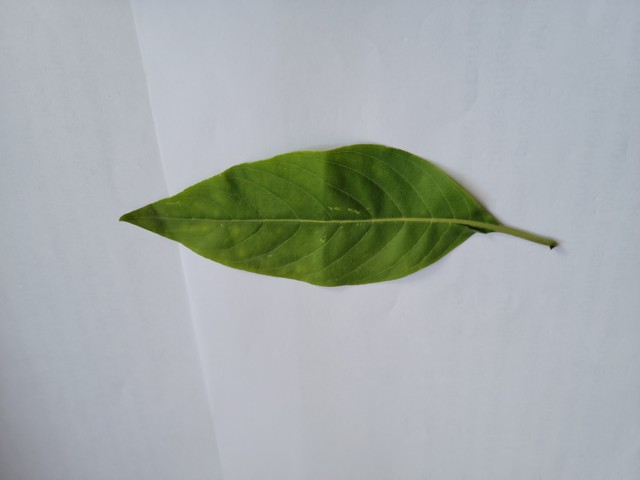
Plant: basok